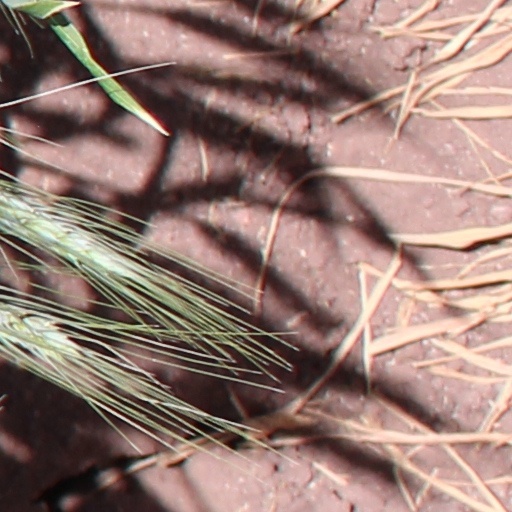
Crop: wheat